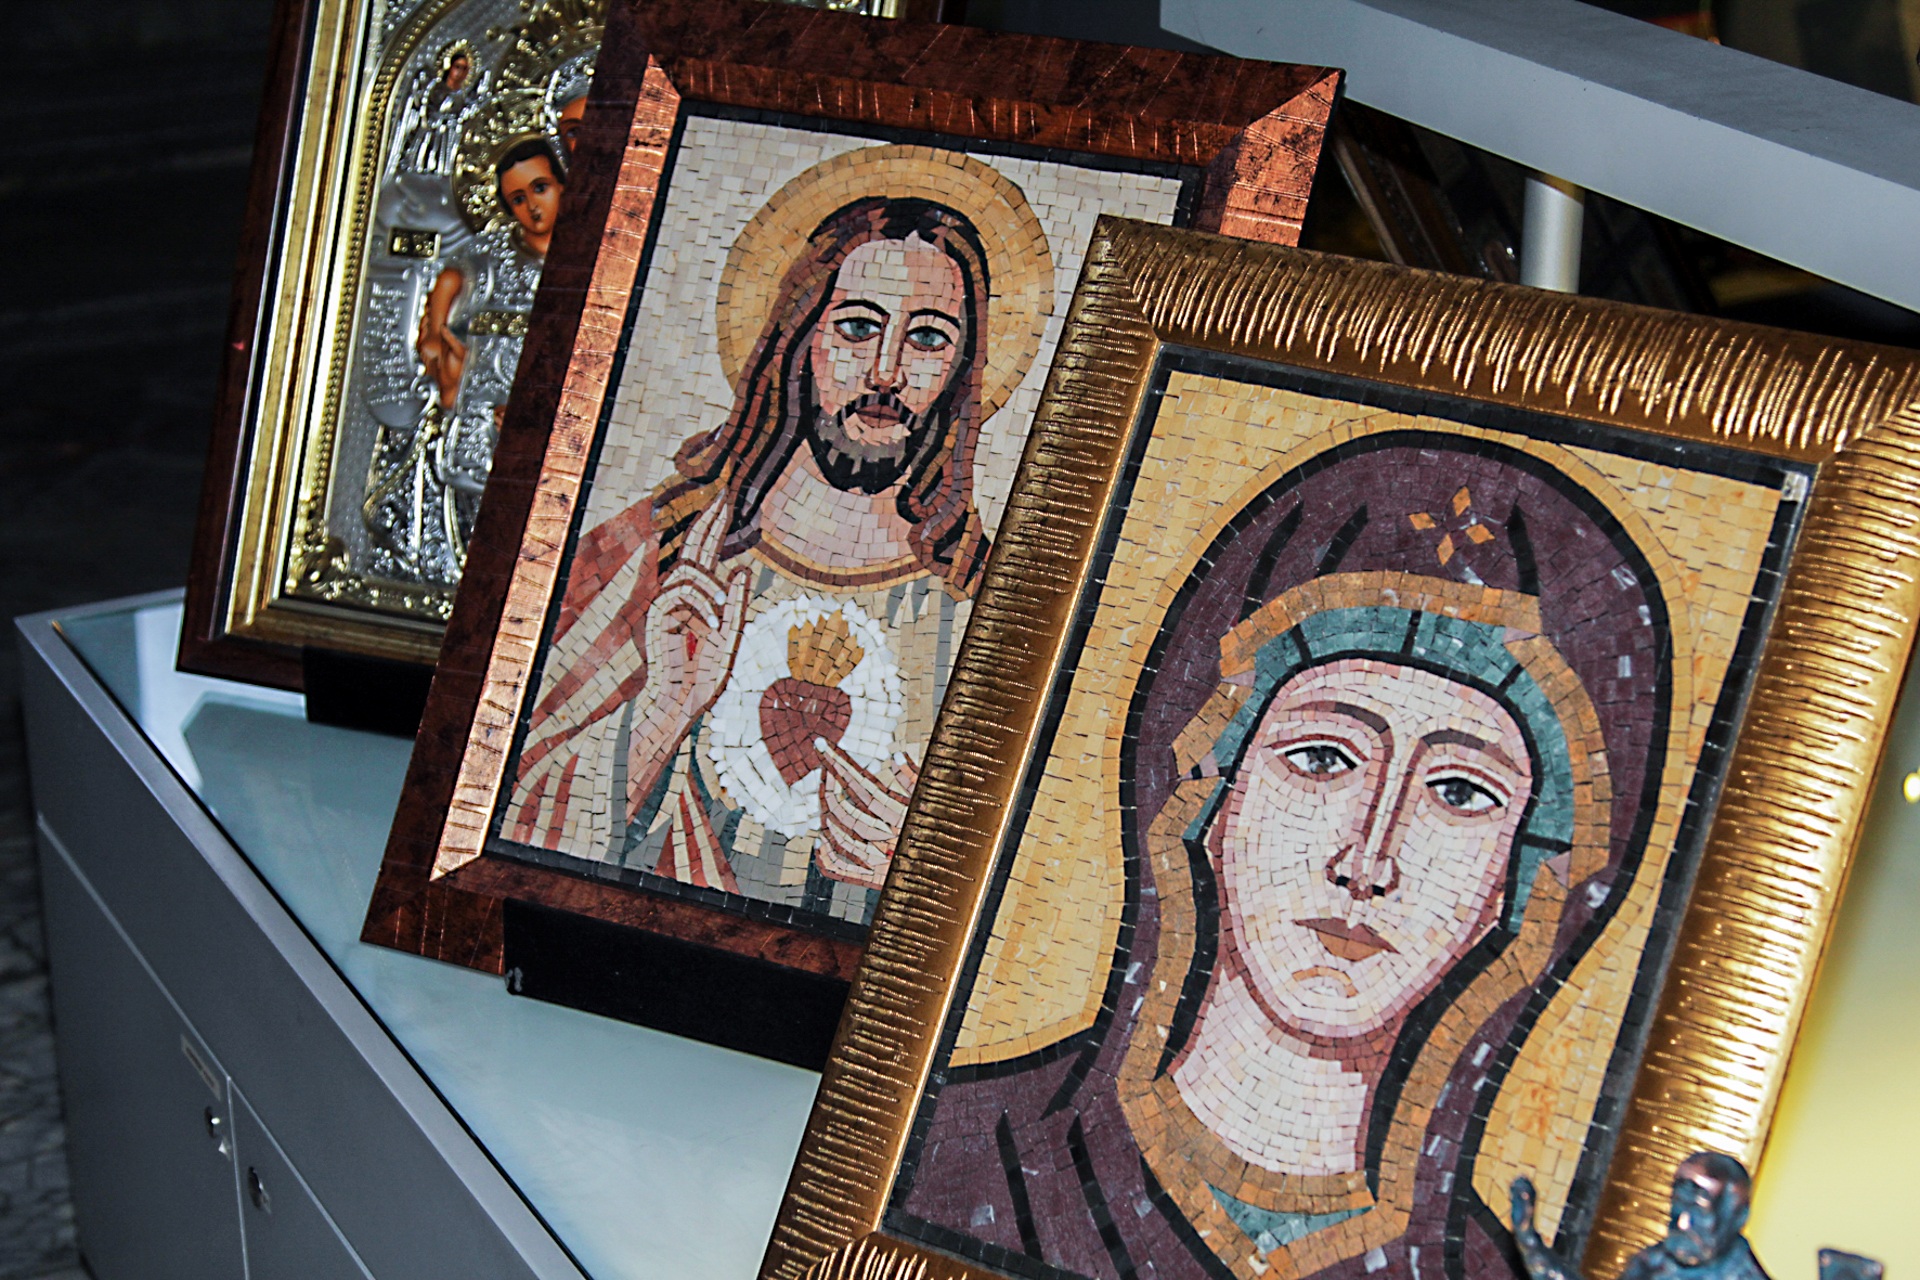
window, frame, christ, art, turkey, mural, istanbul, mosque, islam, icon, orient, hagia sofia